Causes of unemployment in the United States

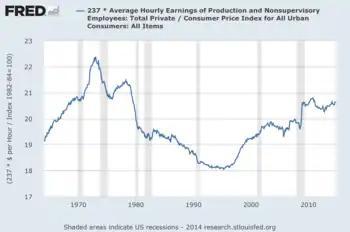
U.S. real wages remain below their 1970s peak.

One of the reasons for off-shoring jobs or sourcing goods overseas has been considerably lower wages in developing or Asian countries. The "New York Times " reported in December 2012 that: "American wages are [not] anywhere close to those in countries in East Asia or other places where American imports come from. As of 2010 (the latest year available), hourly compensation costs for manufacturing in the United States were about four times those in Taiwan, and 20 times those in the Philippines, according to the Labor Department." However, foreign wages have been rising since 2000, while those in the U.S. have been stagnant.